Moustache

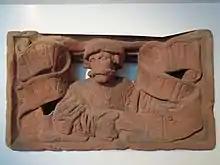
Self-portrait of sculptor Friedrich Hammer, 1542 (Musée historique de Haguenau)

The moustache forms its own stage in the development of facial hair in adolescent males.